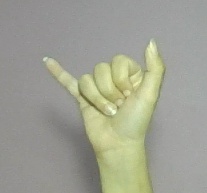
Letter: ya